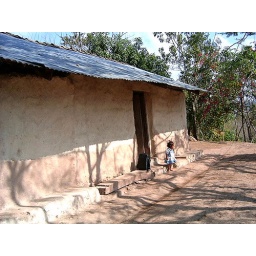
A little girl at her house in Honduras